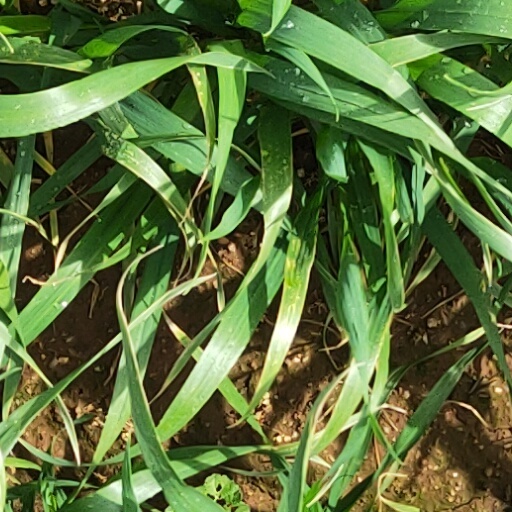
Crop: wheat